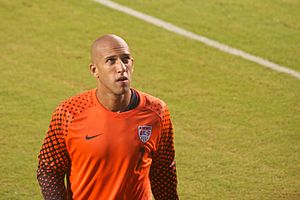
Tim Howard
Tim Howard 2011
"Timothy Matthew ""Tim"" Howard er fodboldmålmand fra USA. Han spiller i Colorado Rapids i Major League Soccer. Han har tidligere spillet en årrække i England hos henholdsvis Manchester United og Everton.